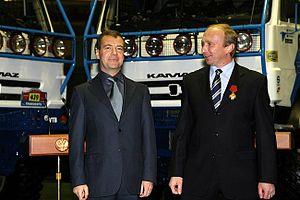
Vladimir Guennadievitch Tchaguine, dit Le Tsar du Dakar, né le 5 janvier 1970 est un pilote de rallyes russe, spécialiste de rallyes-raids en camions.